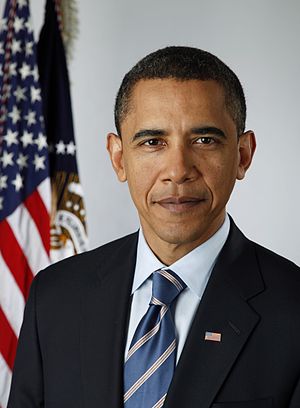
Portrætfoto
Typisk portrætfoto (Barack Obama)
Ved et portrætfoto forstås normalt et brystbillede, hvor den portrætterede kigger hen imod beskueren.